O Premave (1999 film)

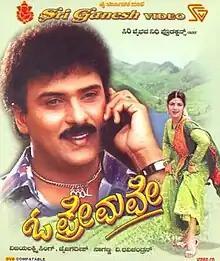
DVD cover

O Premave is a 1999 Indian Kannada-language romance drama film directed by Naganna. The film stars V. Ravichandran along with Rambha, Doddanna and Srinivasa Murthy in prominent roles. Telugu actor Srihari made his debut in Kannada cinema with this film.